WebRTC Gateway

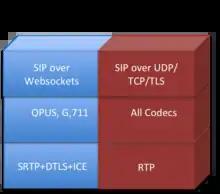
WebRTC to SIP mapping

There are already a number of open source and commercial solutions available for providing the WebRTC gateway functionality. As a lot of required functionality of a WebRTC gateway such as media handling, signalling mapping is supported by SBC the function of WebRTC gateway is often integrated into SBCs or provided by SBC vendors.